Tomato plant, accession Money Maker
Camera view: horizontal (90 deg, fisheye); turntable rotation: 240 degrees
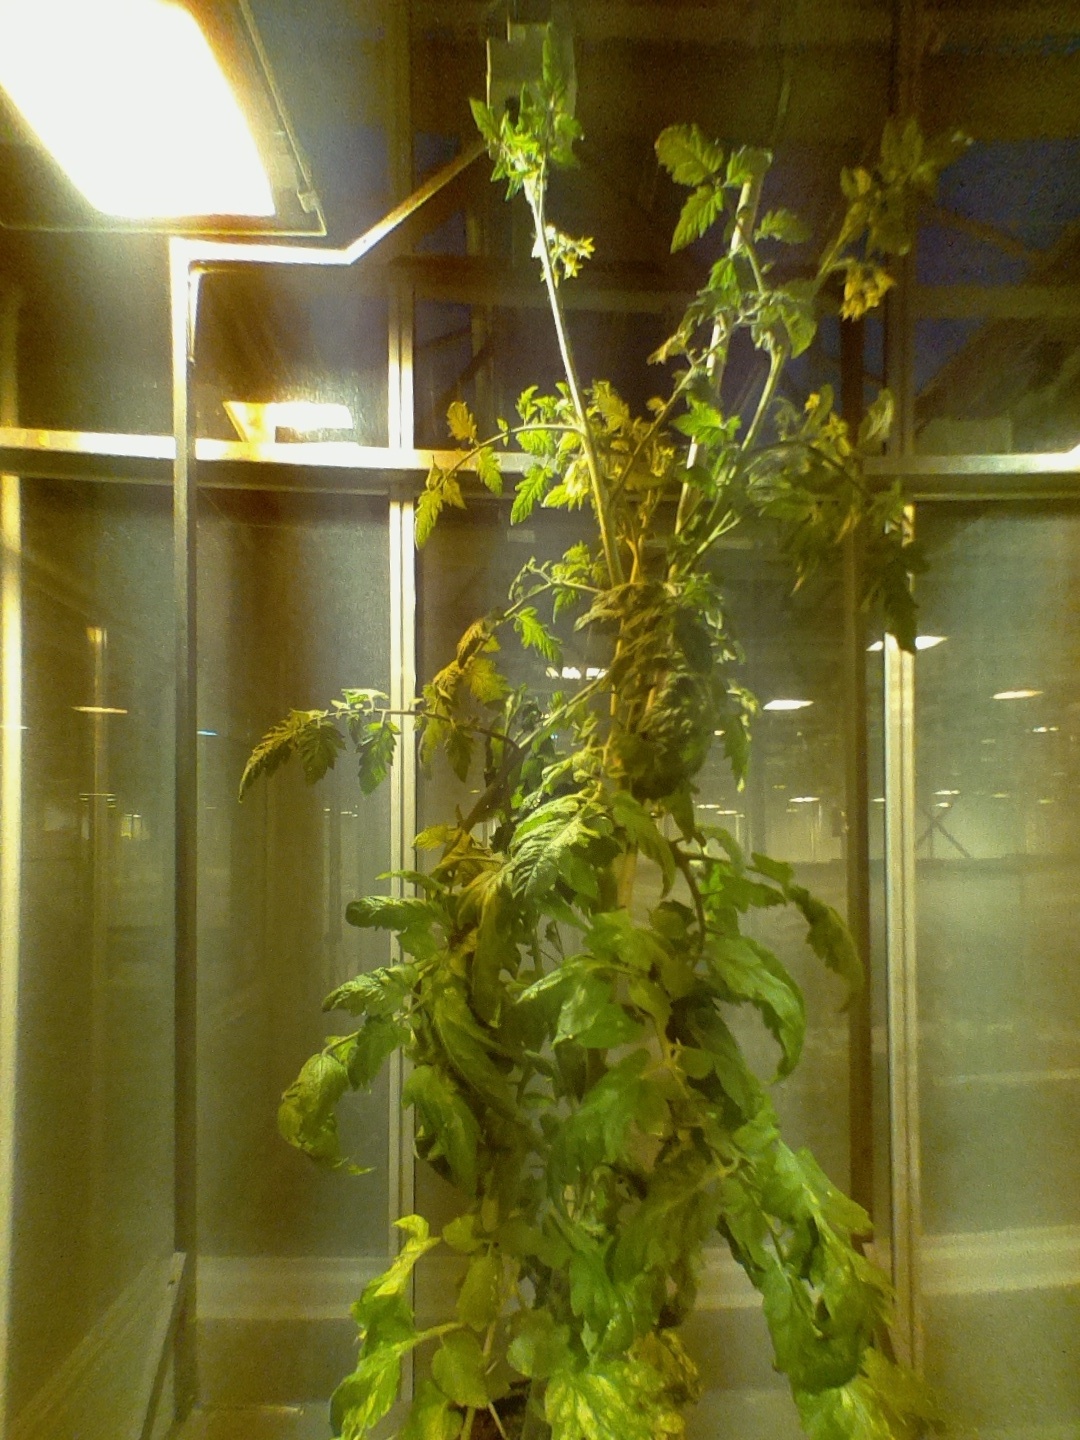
BBCH growth stage 73: 30%-40% of final fruit size